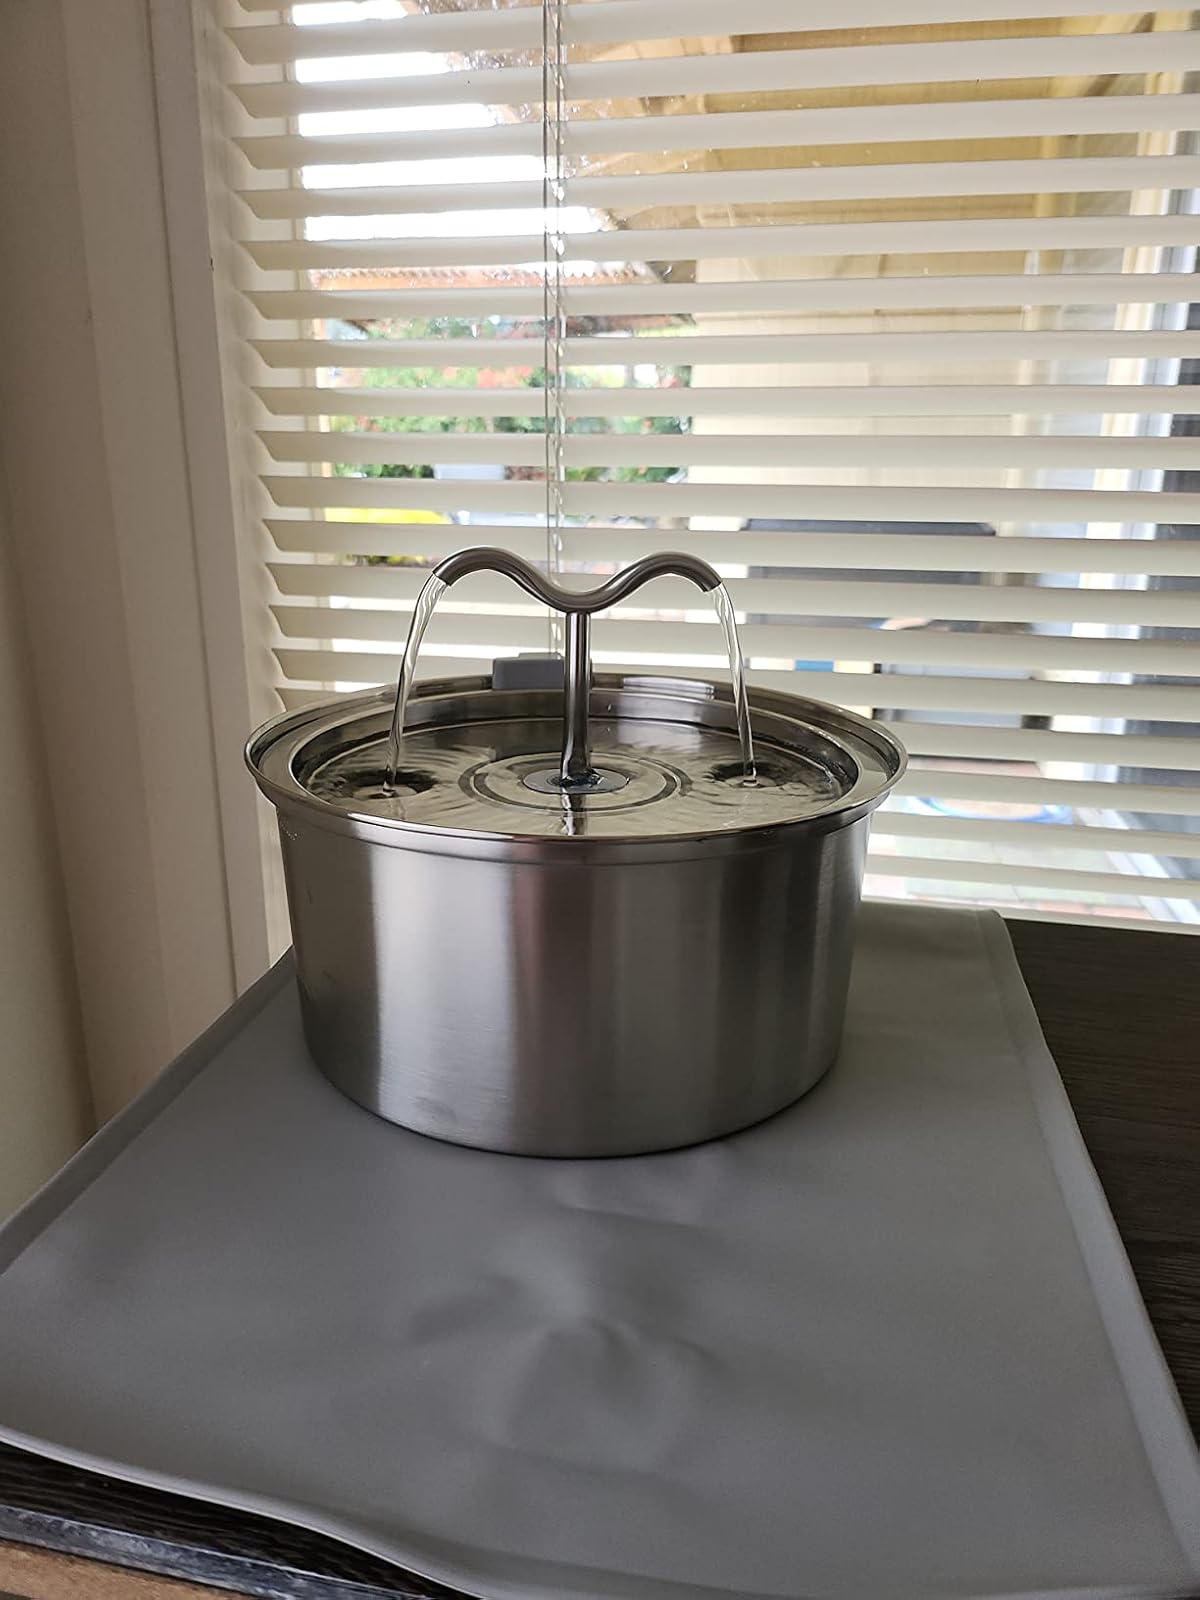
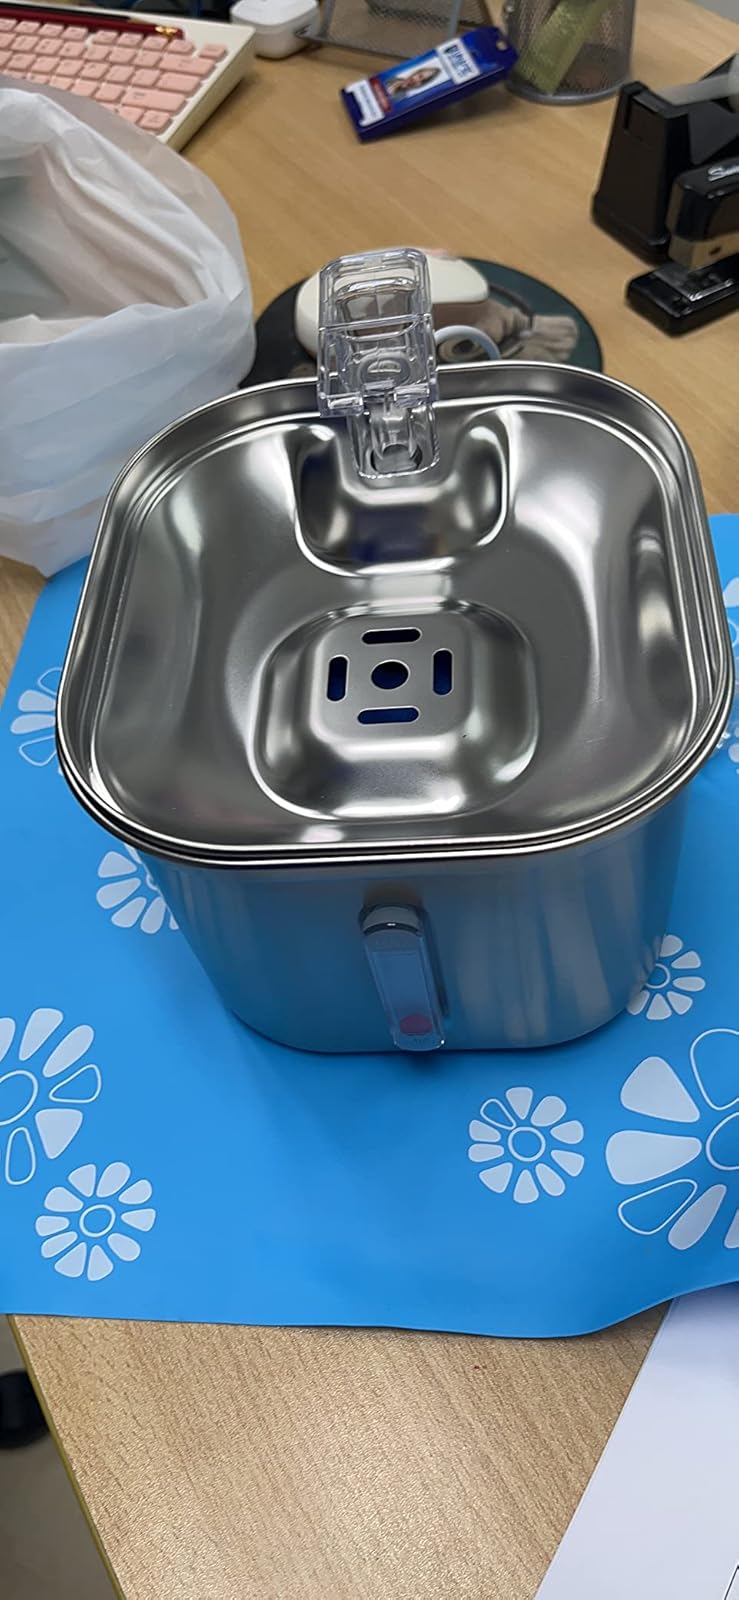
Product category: items_bowl
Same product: no